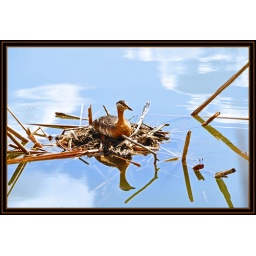
under a blue sky